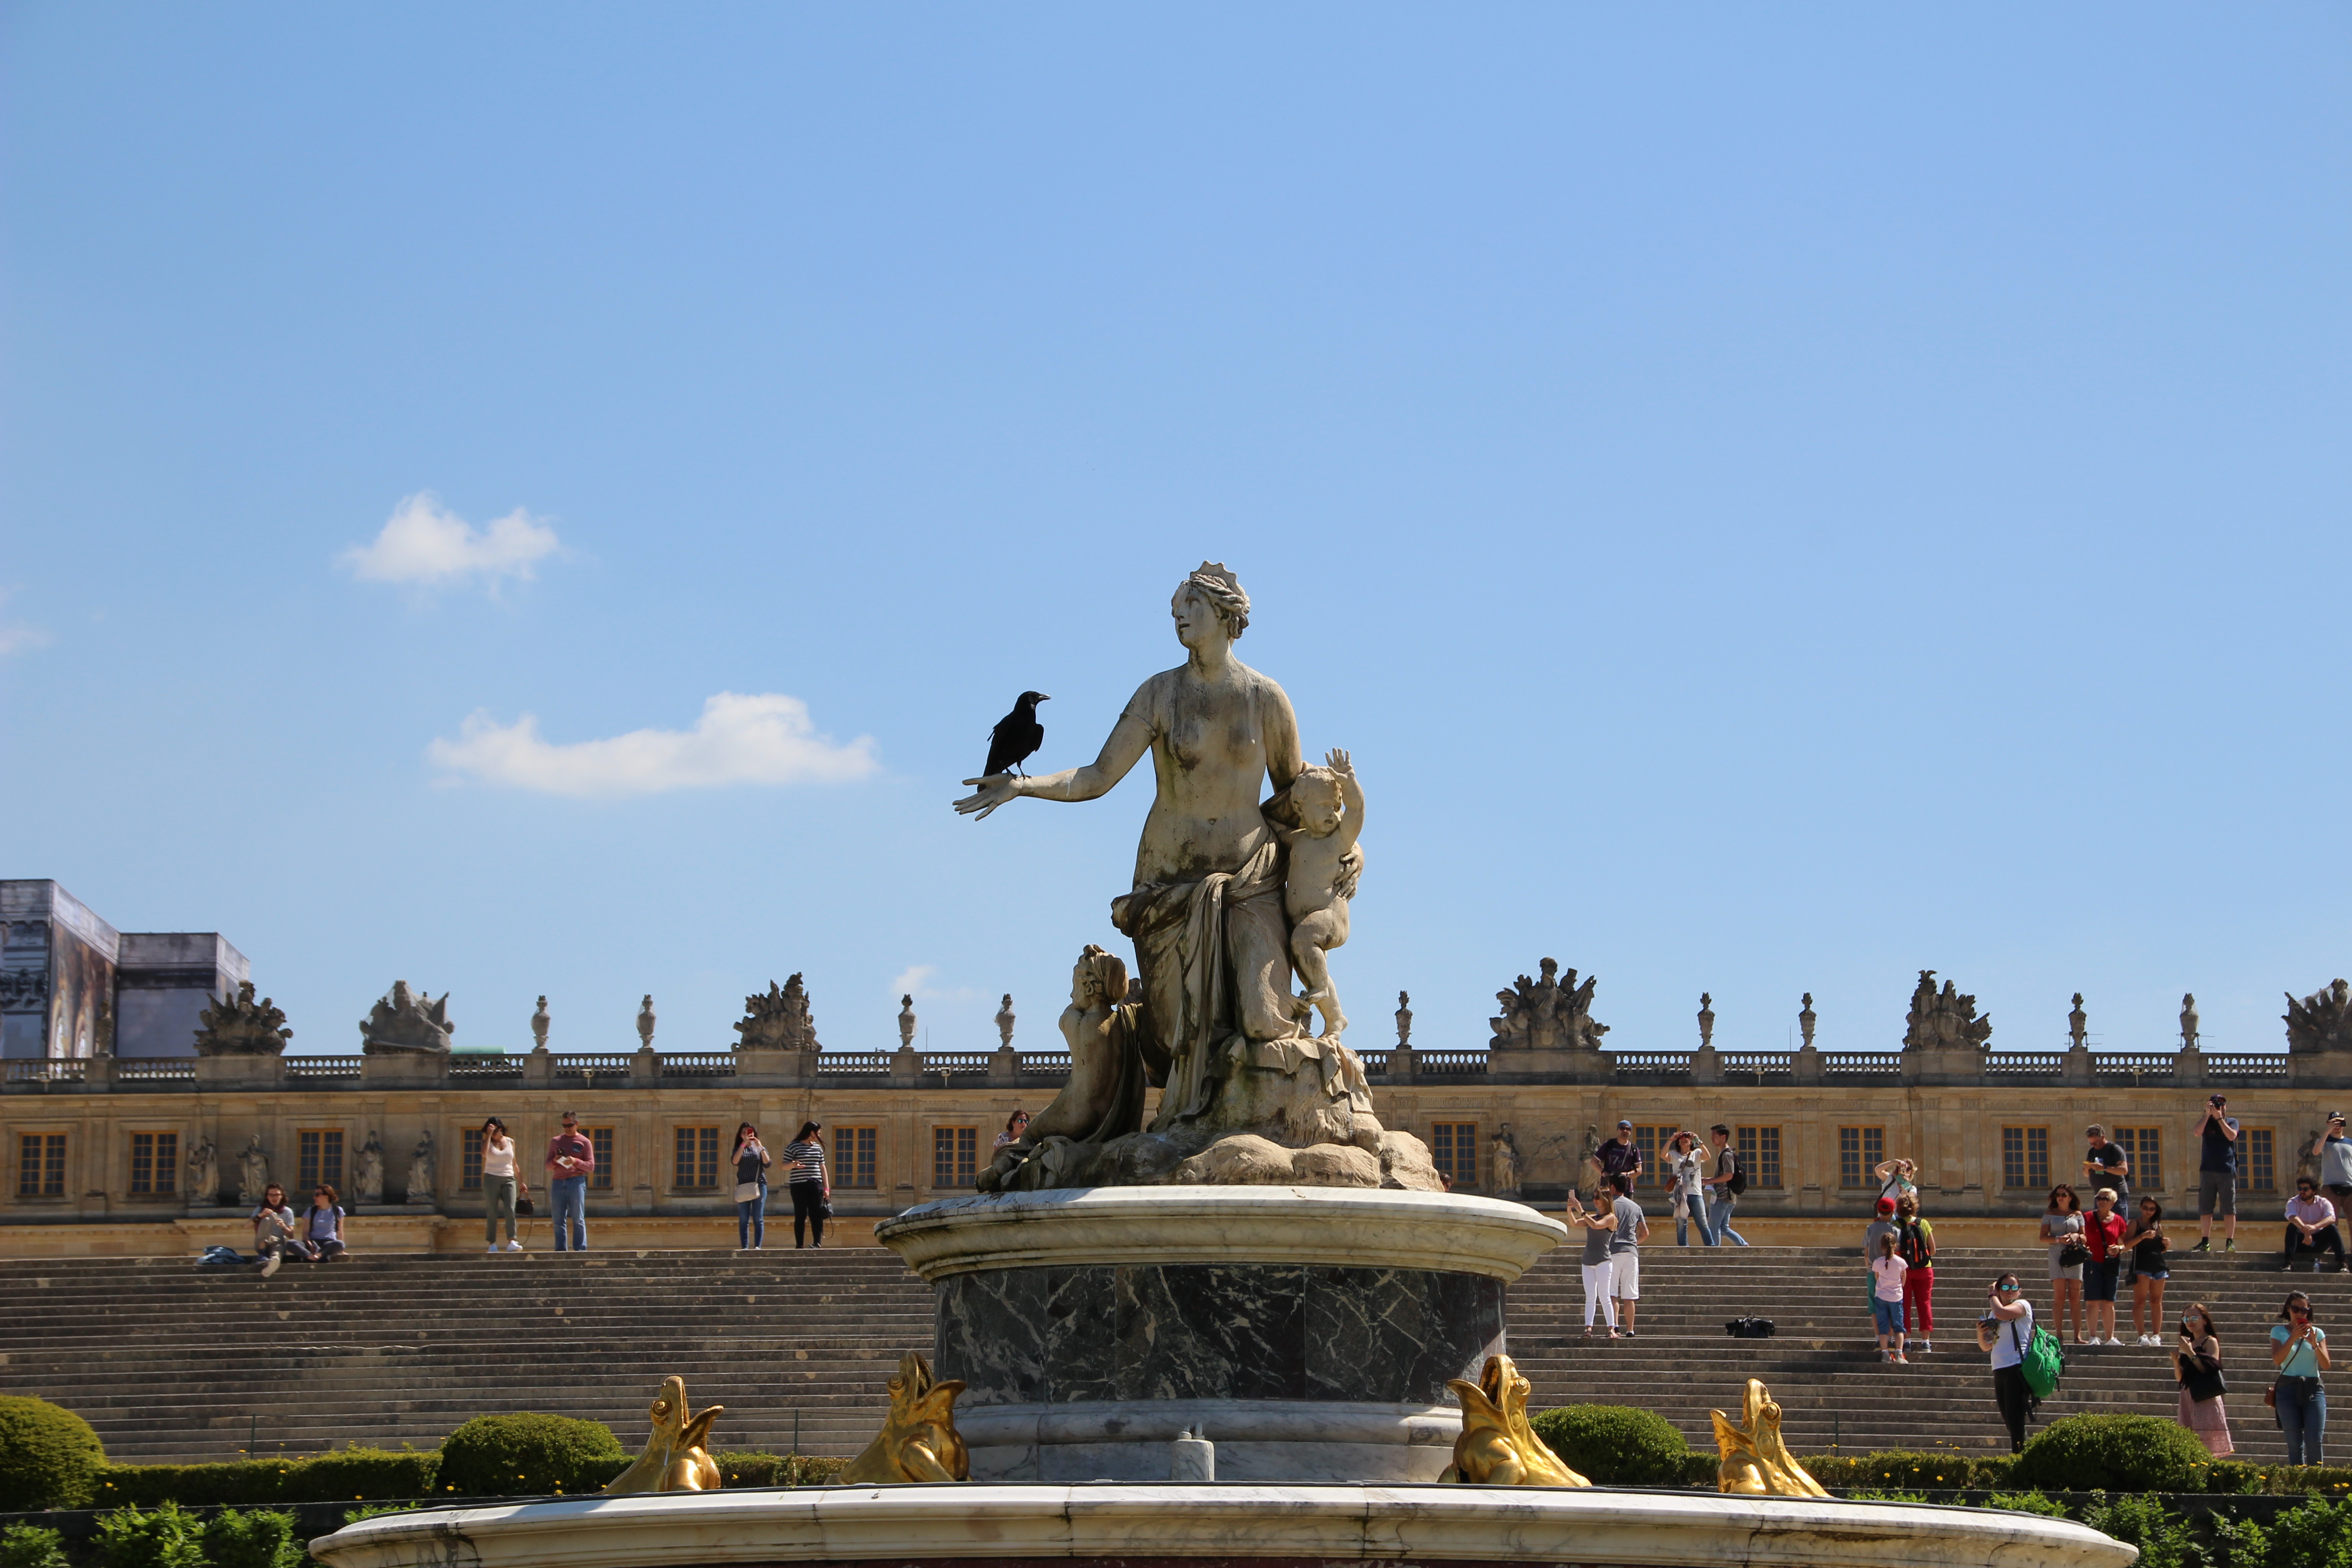
statue, france, versailles, travel, bird, birds, sky, monument, landmark, sculpture, tourist attraction, tourism, tree, town square, daytime, fountain, recreation, plaza, palace, memorial, water feature